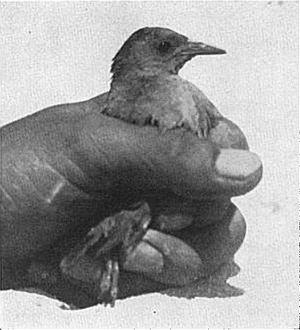
Marouette de Laysan (Porzana palmeri) dans une main Čeština: Jeden z posledních dvou chřástalů laysanských na ostrově Laysan